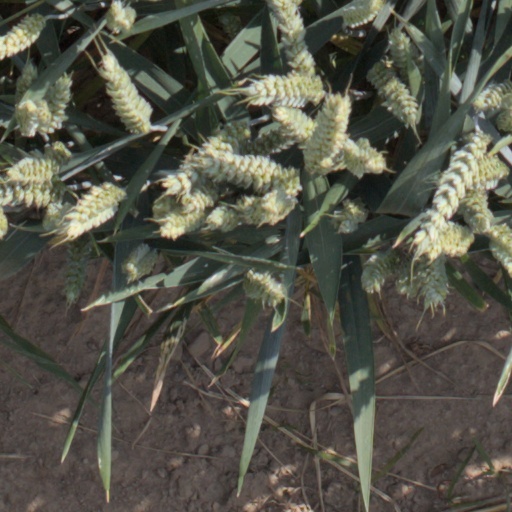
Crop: wheat